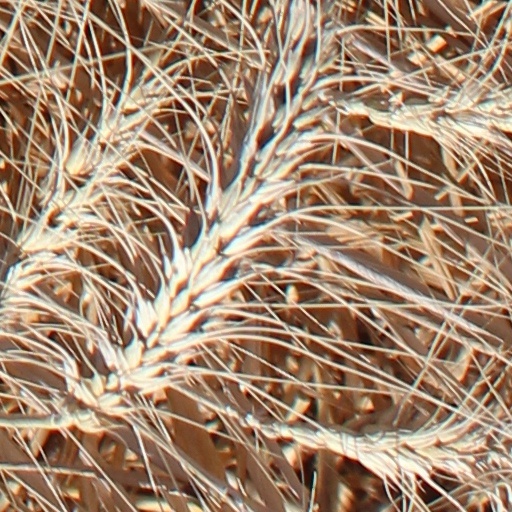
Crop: wheat